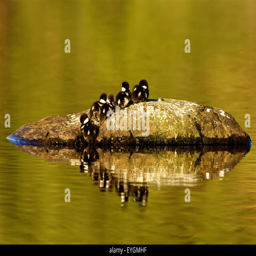
a group of ducklings , sleeping on a rock , safe in the water